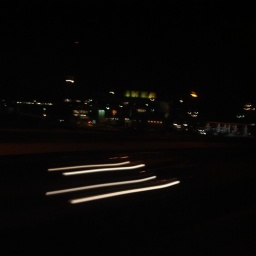
on the motorway on my way home with the bus passing IKEA in Kungens kurva outside Sthlm